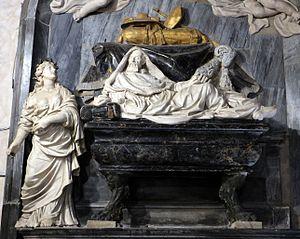
Francesco Cennini de' Salamandri est un cardinal italien du XVIIᵉ siècle.